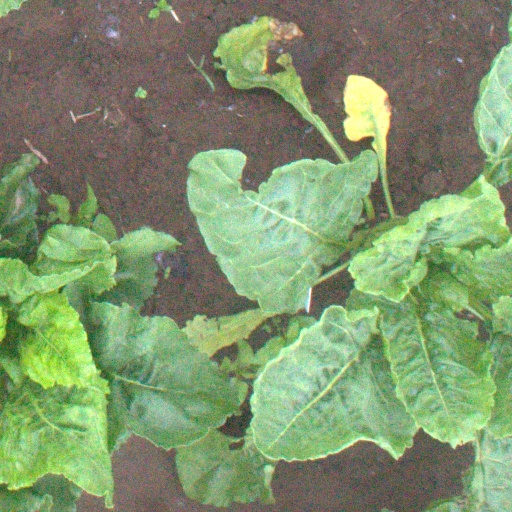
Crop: sugar beet